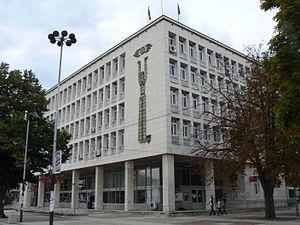
Mezdra est une ville de l'oblast de Vratsa en Bulgarie. Il est centre administrative de l'Obchtina de Mezdra.